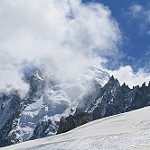
Scene: Outdoor